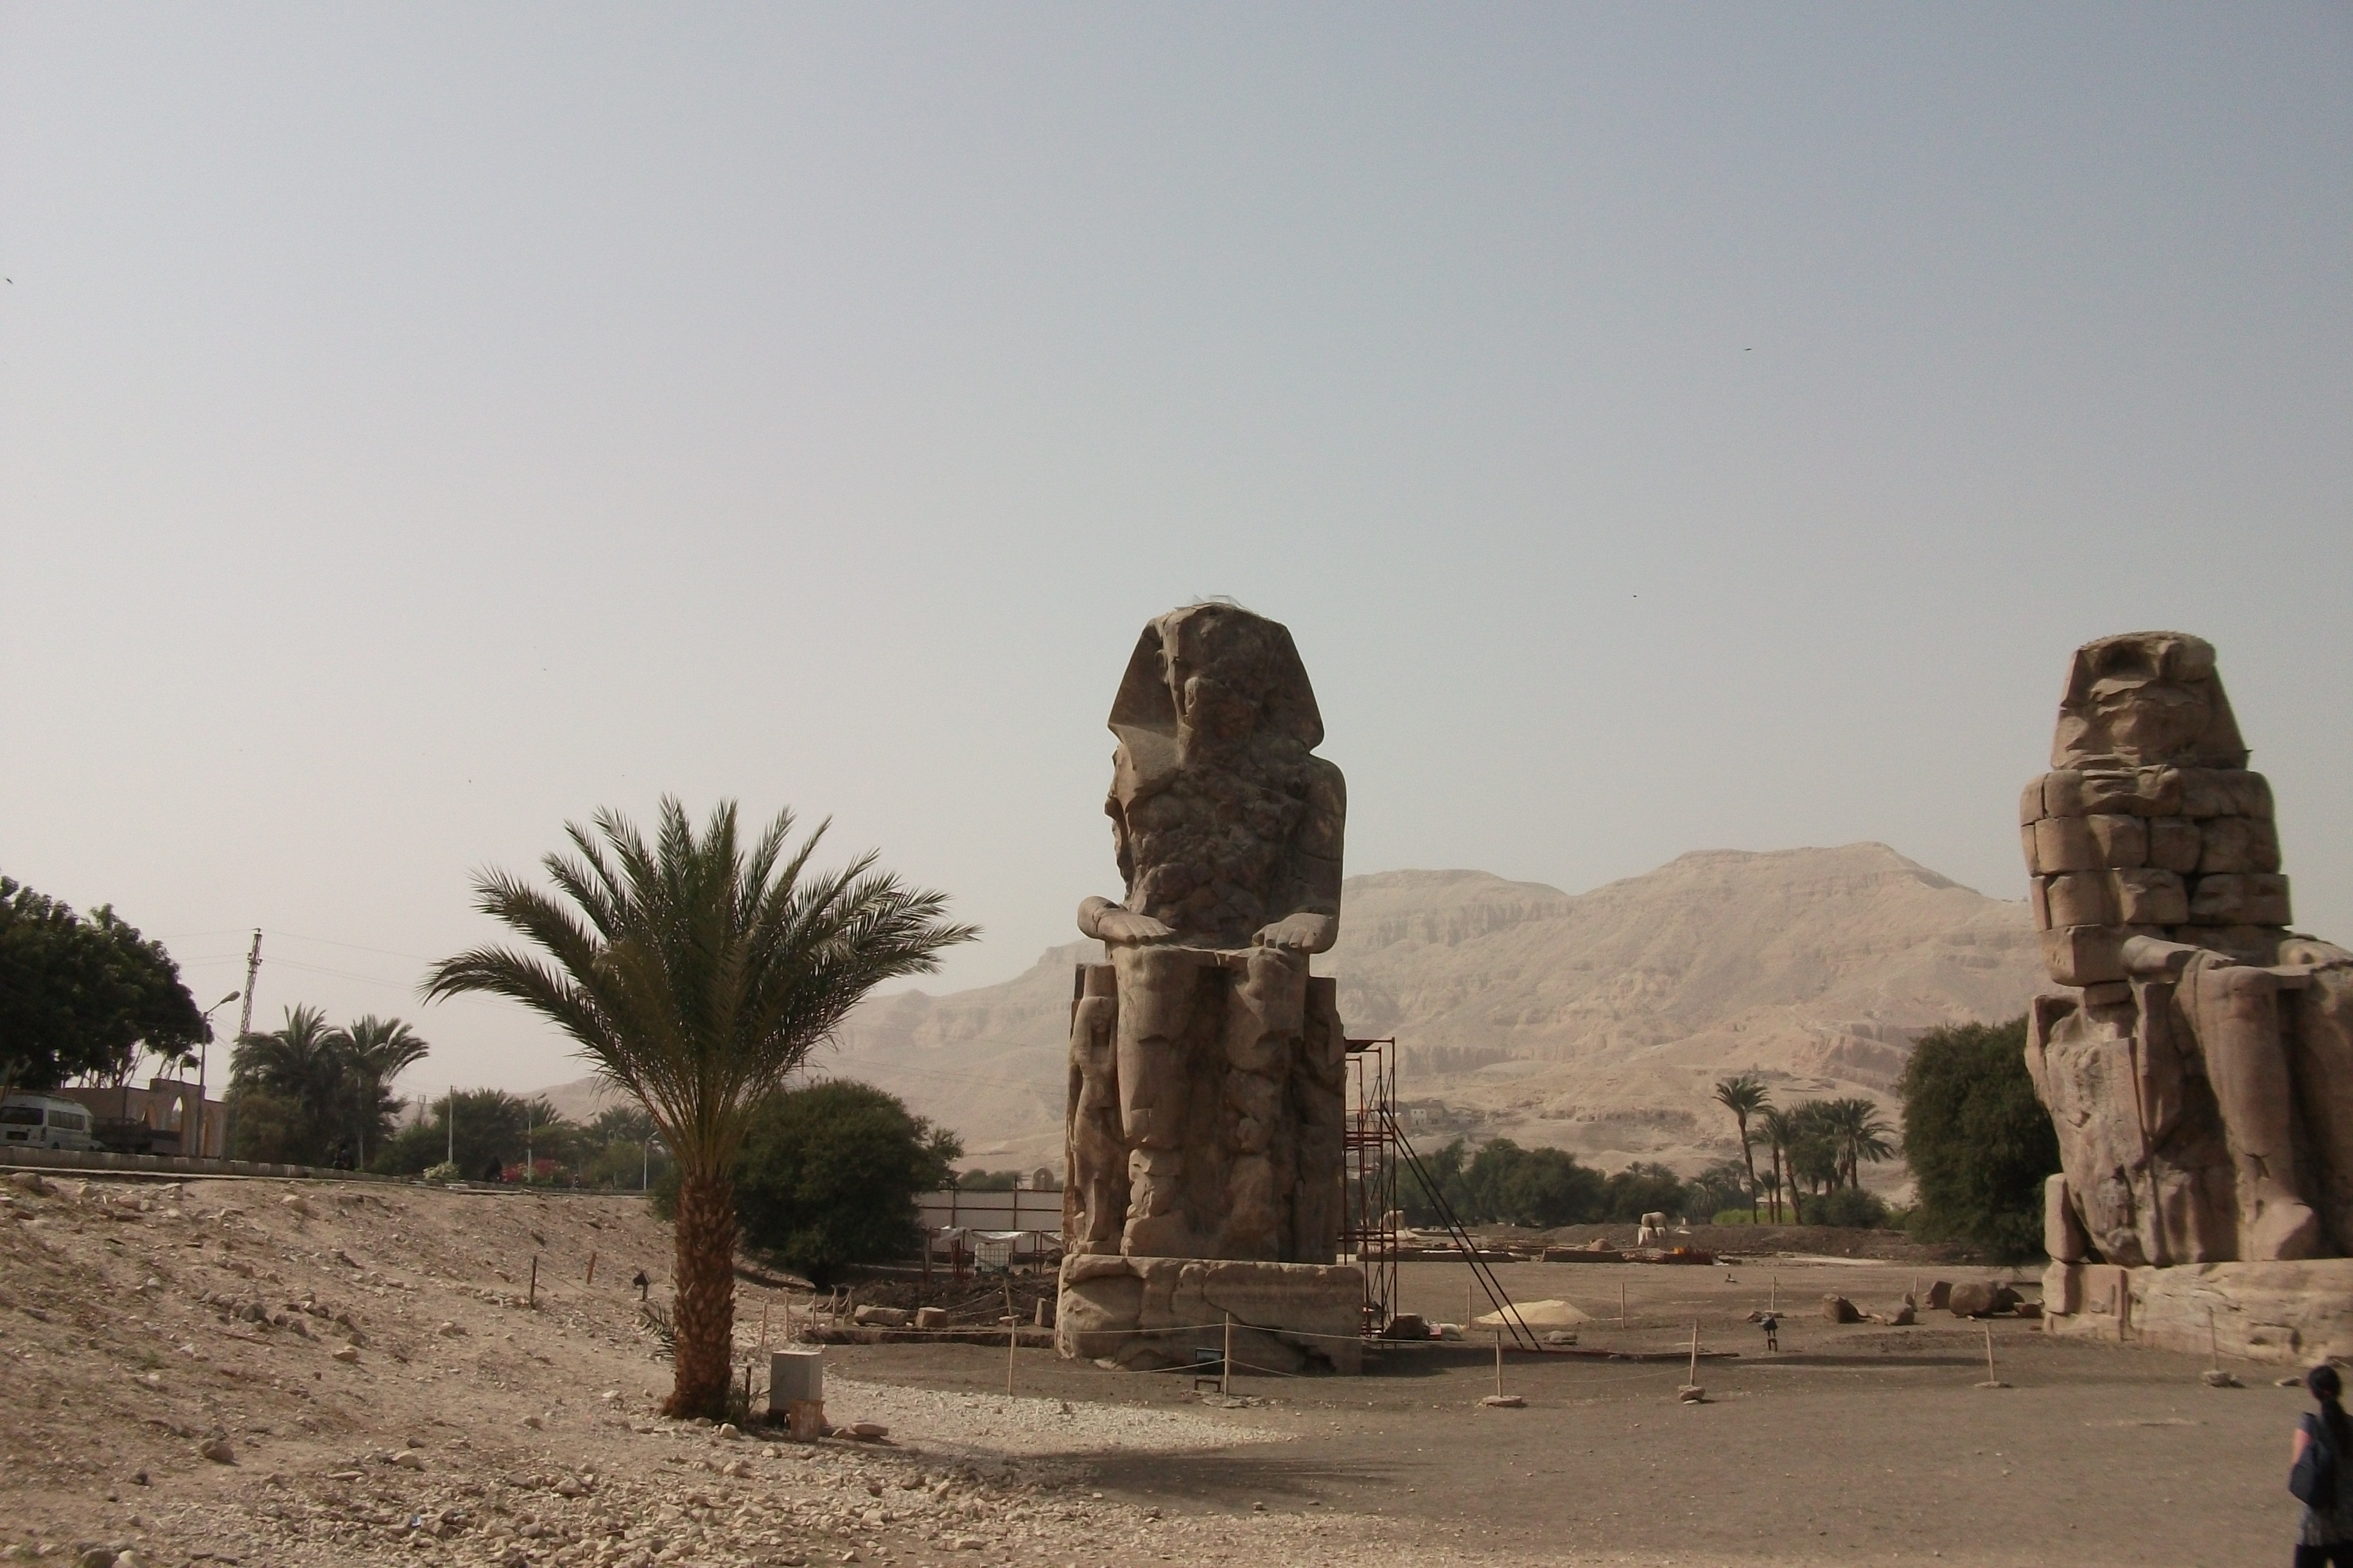
landscape, sand, rock, desert, old, monument, landmark, egypt, sculpture, temple, ruins, famous, luxor, monolith, pharaohs, pharaonic, ancient history